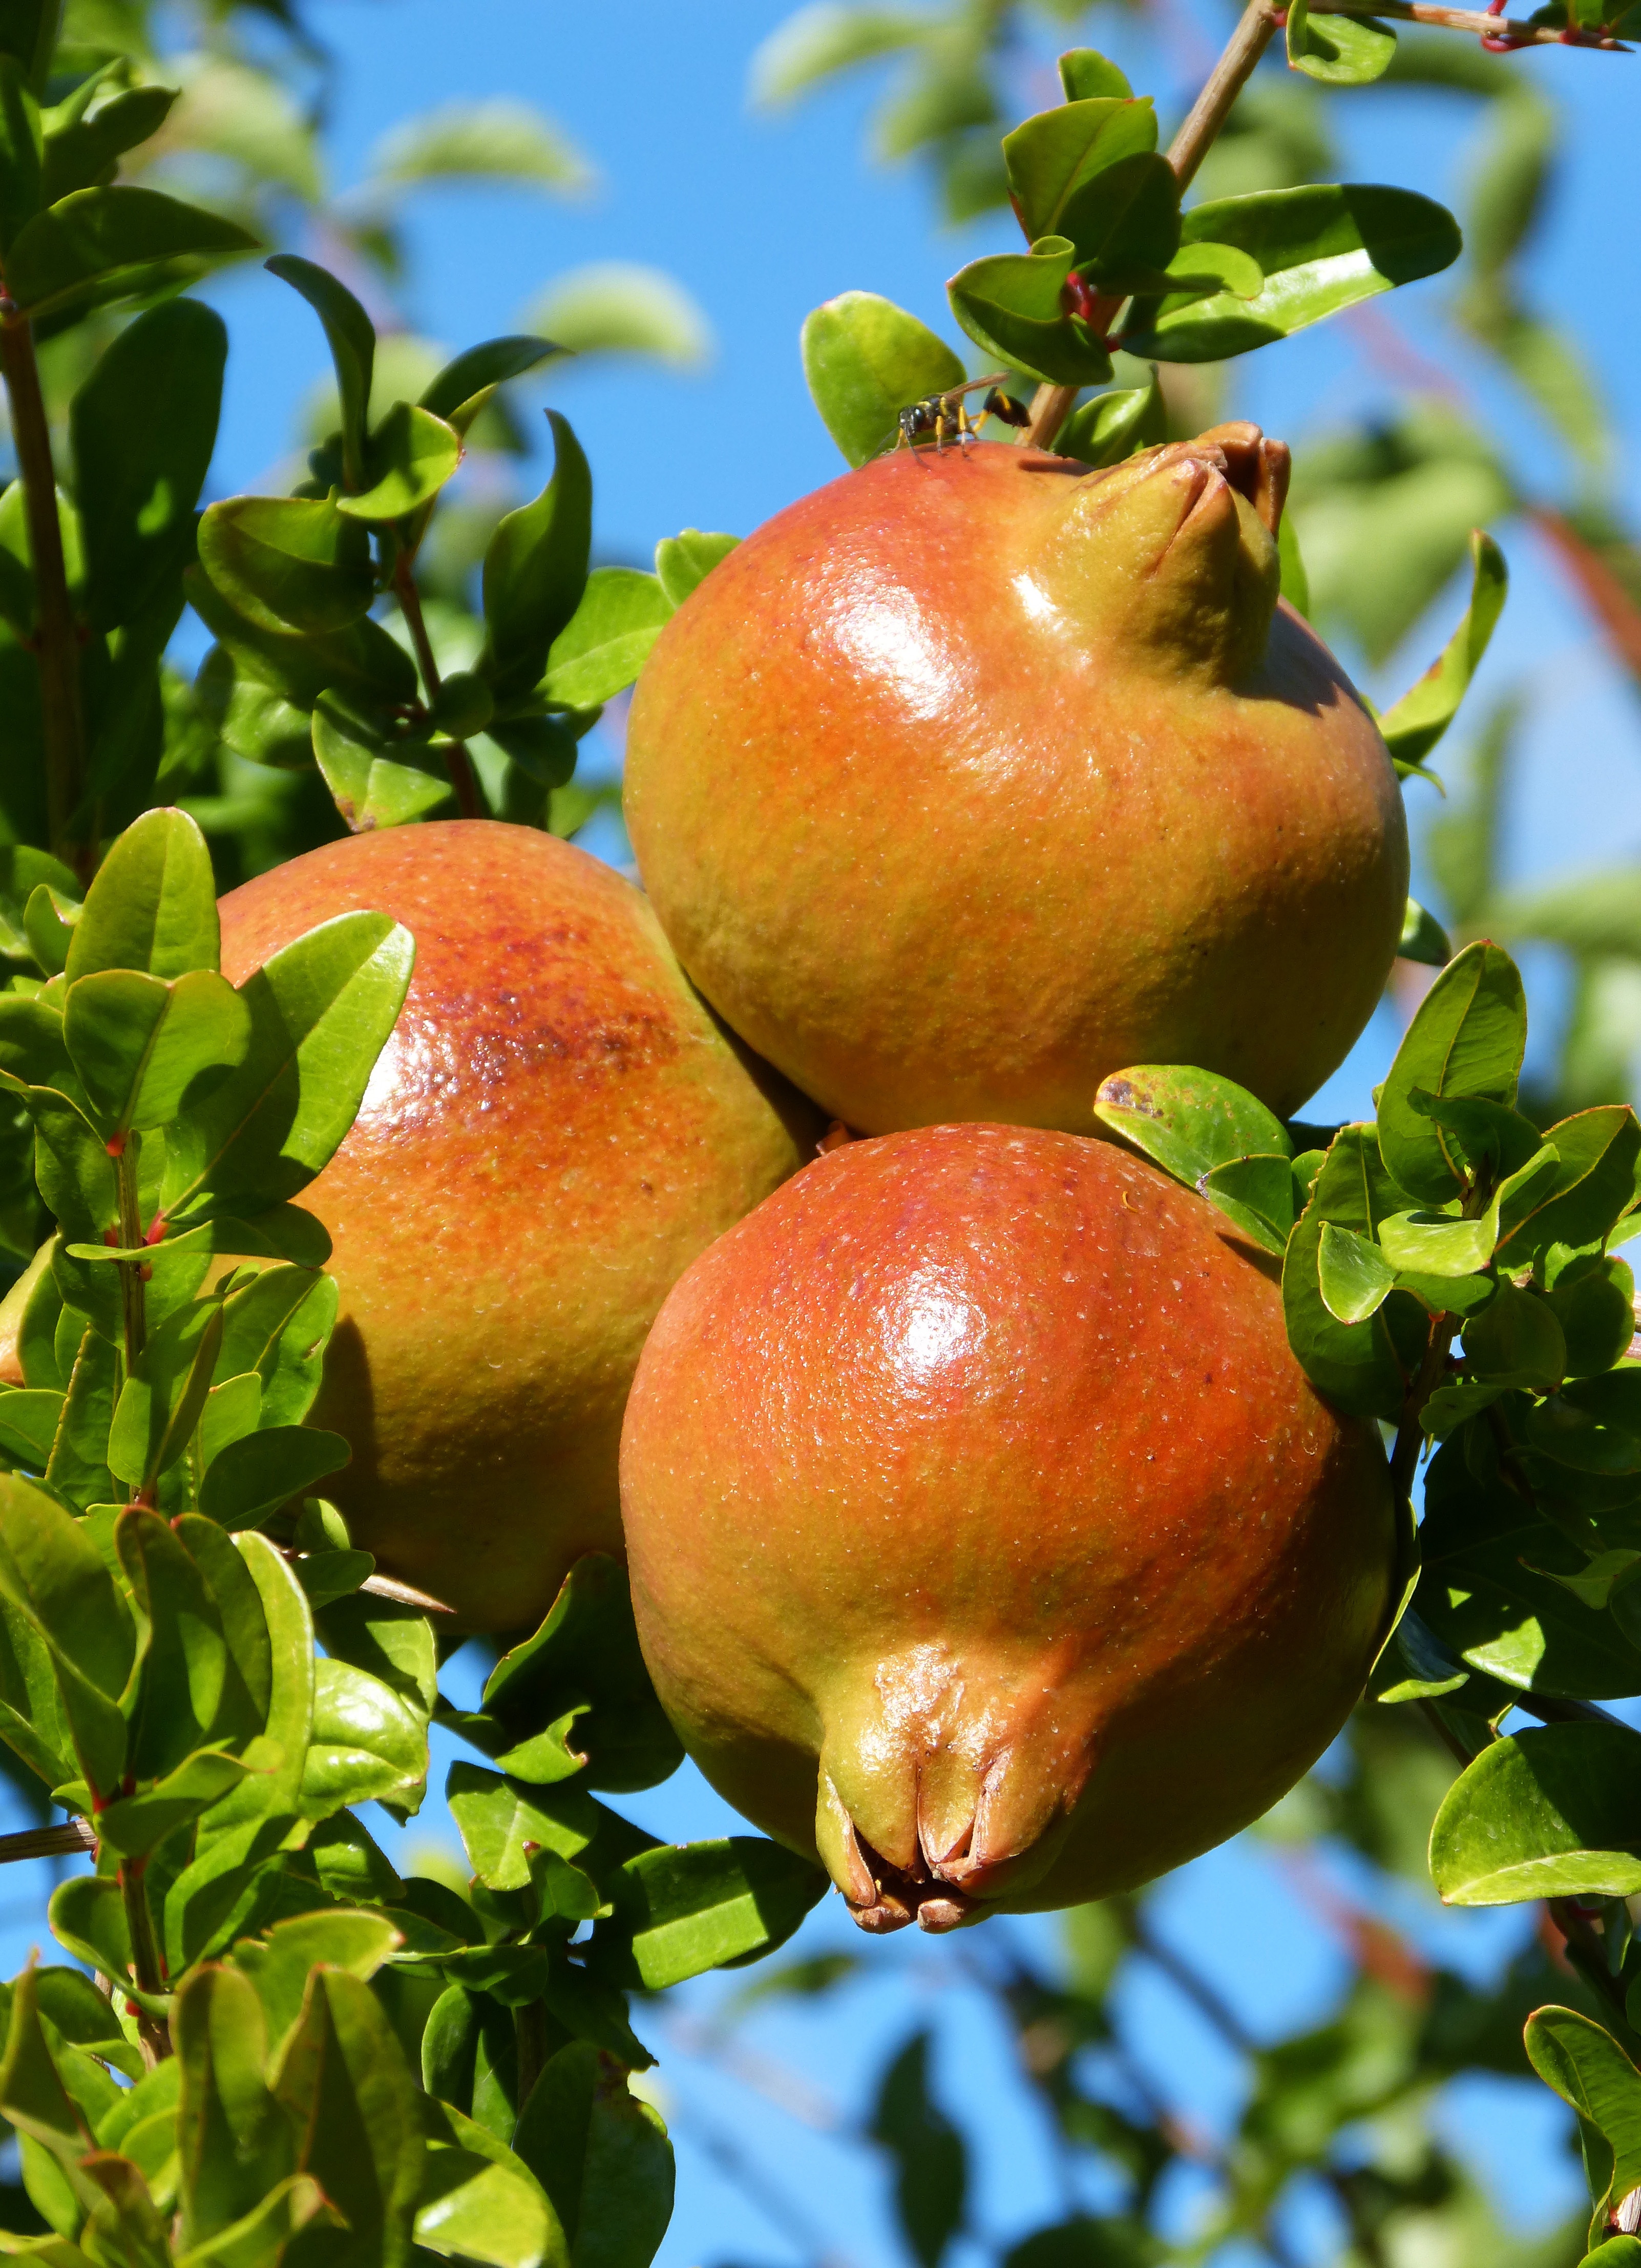
branch, plant, fruit, flower, food, produce, autumn, tangerine, granada, flowering plant, granado, magrana, bitter orange, mandarin orange, land plant